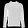
Label: Pullover